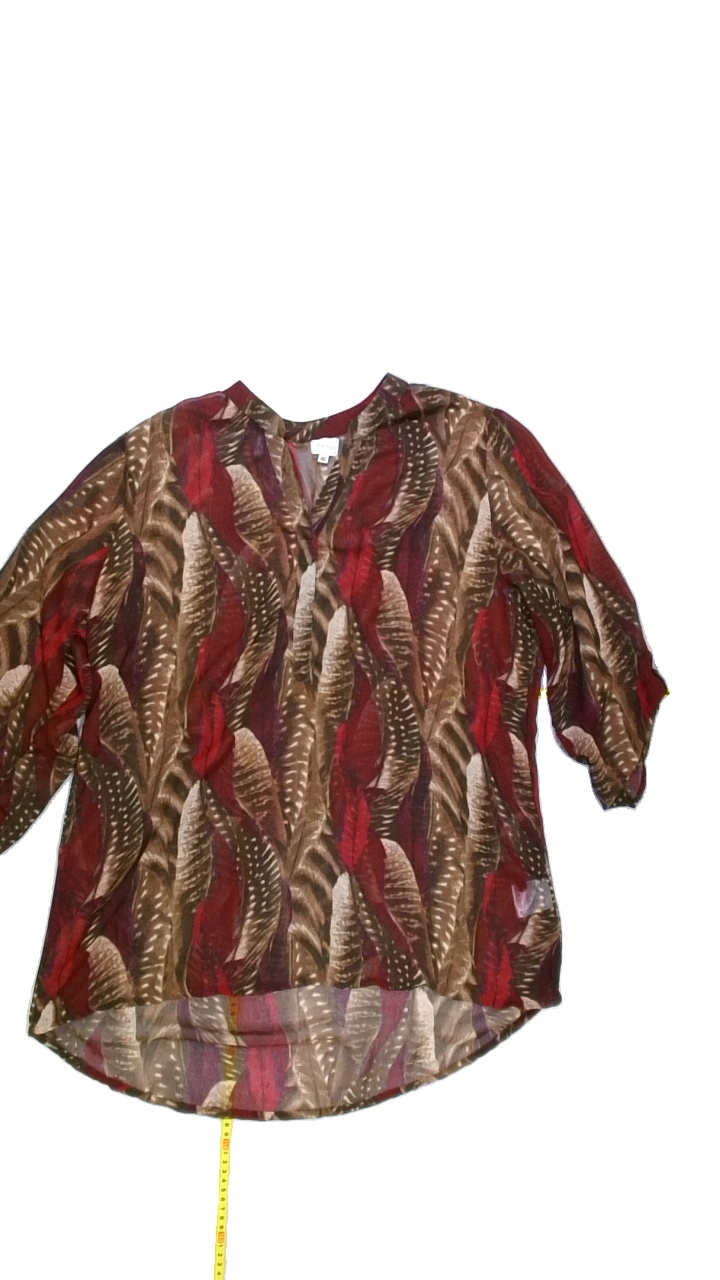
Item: Blouse (Ladies)
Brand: Not Applicable
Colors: Multicolor, Brown, Red, Beige, Purple
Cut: Regular, V-collar
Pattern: Floral print
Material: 100% polyester
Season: All
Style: No trend
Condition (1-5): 2
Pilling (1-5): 4
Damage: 1
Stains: No
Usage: Export
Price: <50